Hinduism in England

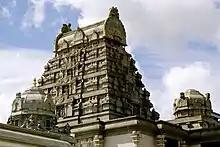
Gopuram and vimana at Shri Venkateswara (Balaji) Temple United Kingdom

Many regional umbrella organisations have been set up to bring local Hindu organisations in a town or region together to engage with local government. These include the Hindu Council of Brent, Hindu Council of Harrow, Hindu Council of Birmingham and the Hindu Council of the North.